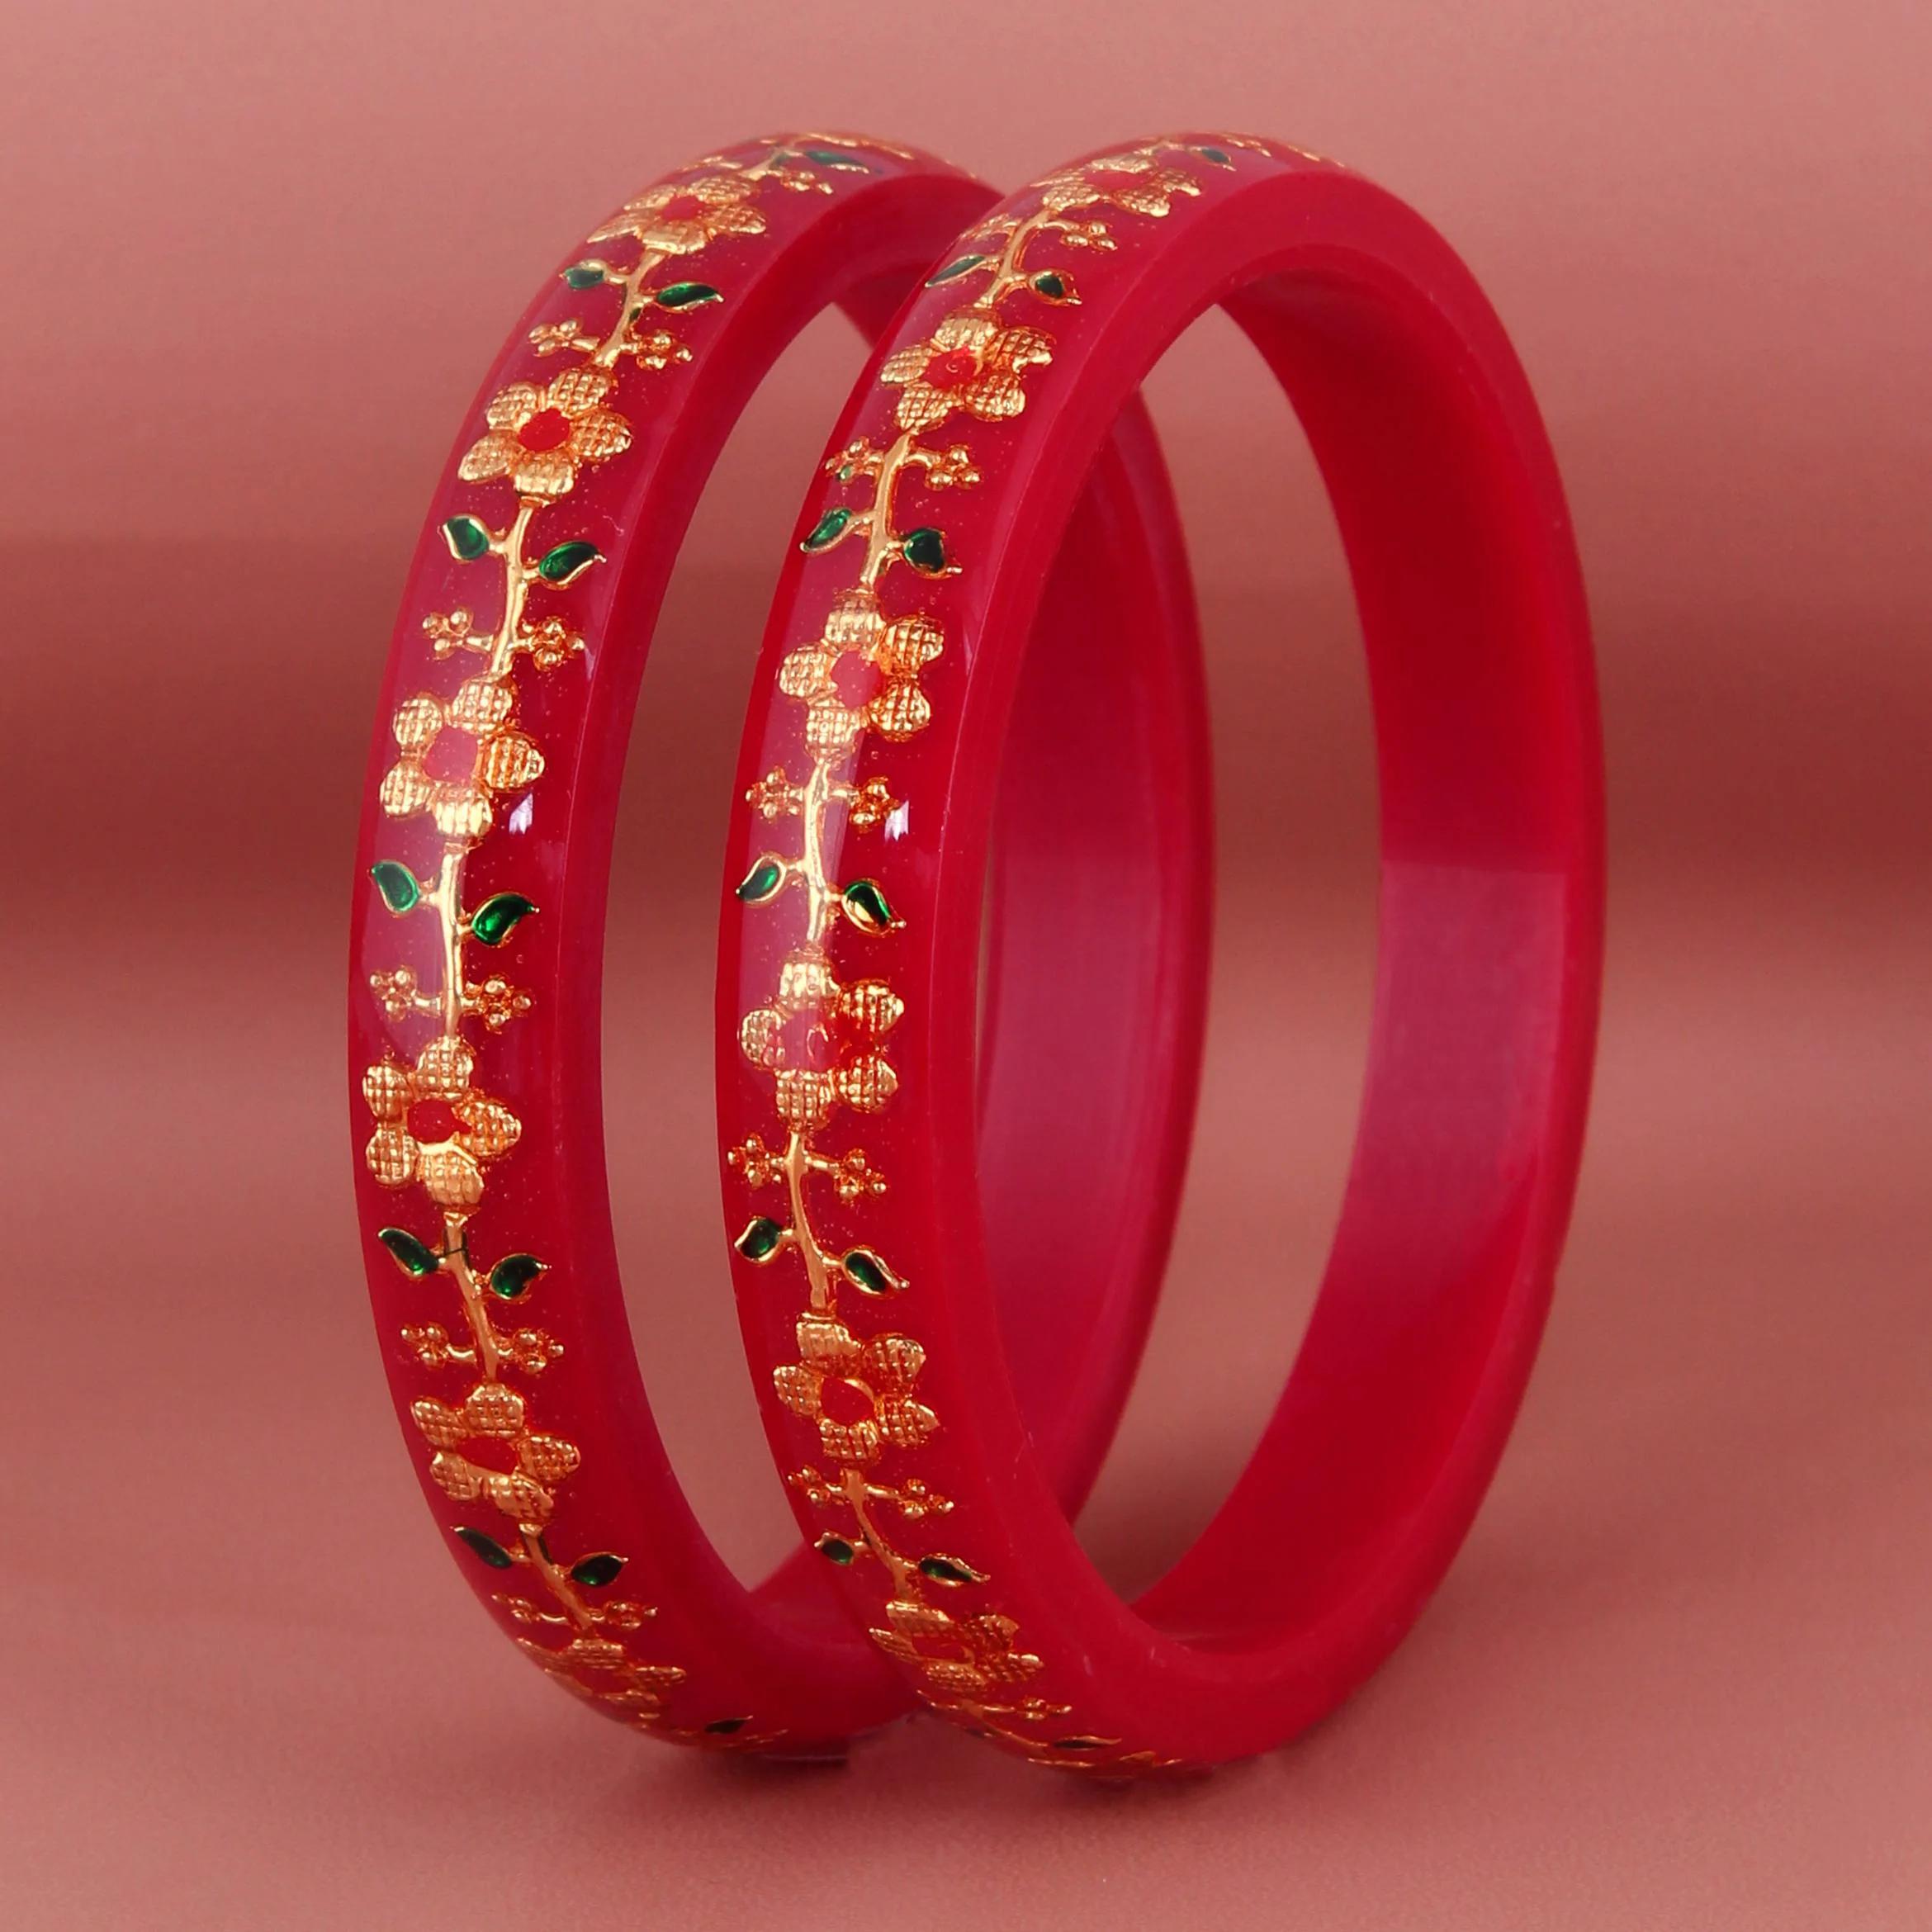
Lucky Jewellery Designer pair of Sankha & bengali pola Reddish maroon color Traditional Ethnic Bangles set For Women (238-J1BG-1706-R2-28)
Type: Bangles
Brand: LUCKY JEWELLERY
Price: Rs. 289
This pair of Bangles will make you Stunning and Graceful look. The Bangles are delicately studded with sparkling crystal stone. Adorn it with your favourite formal attire to enhance your overall looks. This Bangles set is studded with finest quality of coloured that gives render amazing look.Disclaimer:The color of the image and product may slightly differ depending upon the screen resolution.
Features: bangle set for women,bangles set,women bangle set
Included: 2 pcs. bangle set